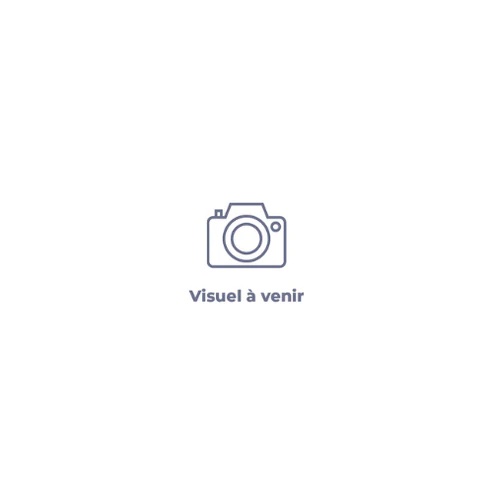
Cache Supérieur NOIR KINGSONG KS-16S
Cache Supérieur NOIR KINGSONG KS-16S
Brand: Kingsong
Category: Electronics > Electronics Accessories > Memory > Cache Memory